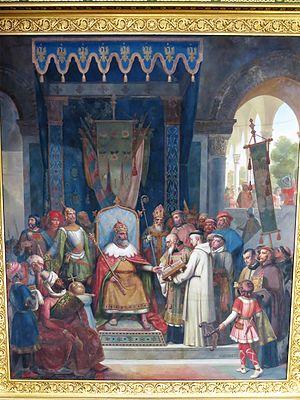
Charlemagne recevant Alcuin qui lui présente les manuscrits écrits par ses moines
Alcuin est un poète, savant et théologien anglais de langue latine. L'un des principaux amis et conseillers de Charlemagne, il dirige la plus grande école de l'Empire carolingien, l'école palatine à Aix-la-Chapelle. Principal artisan de la Renaissance carolingienne, Alcuin est selon Éginhard, « l'homme le plus savant de son temps ».